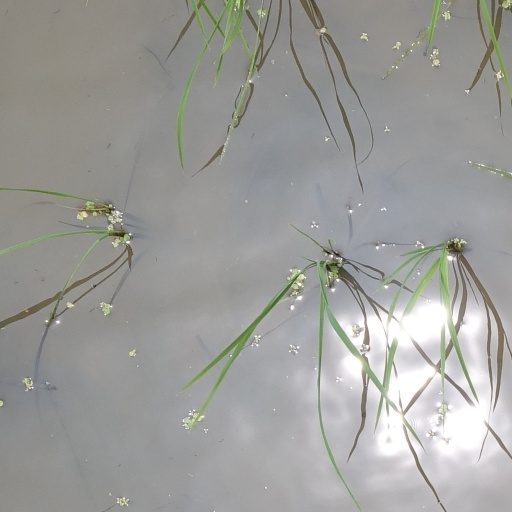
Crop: rice